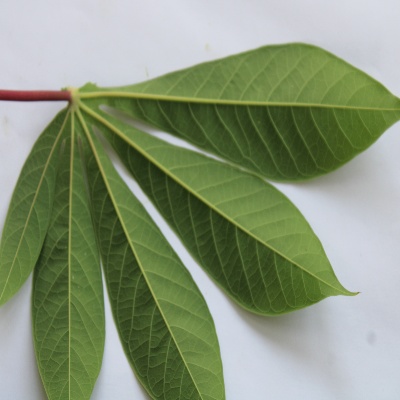
Crop: Cassava
Condition: healthy